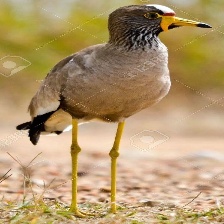
Species: WATTLED LAPWING
Scientific name: VANELLUS INDICUS